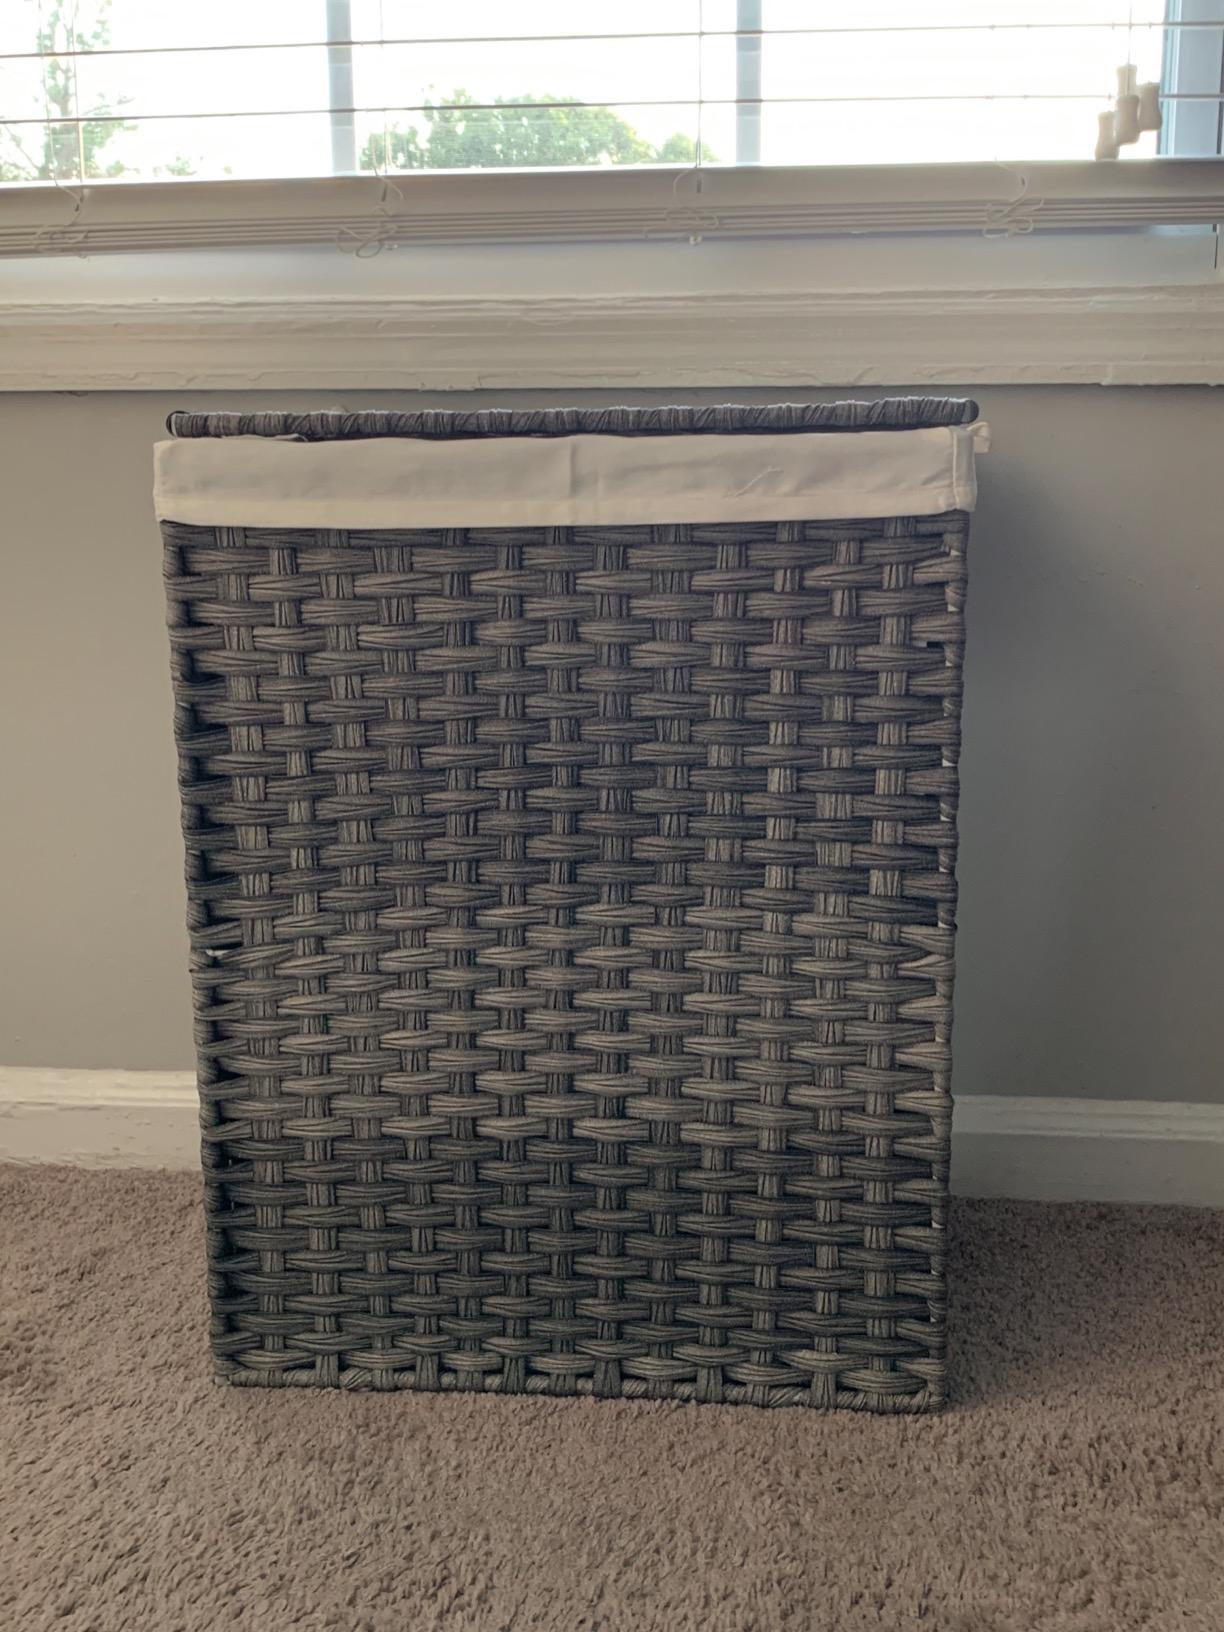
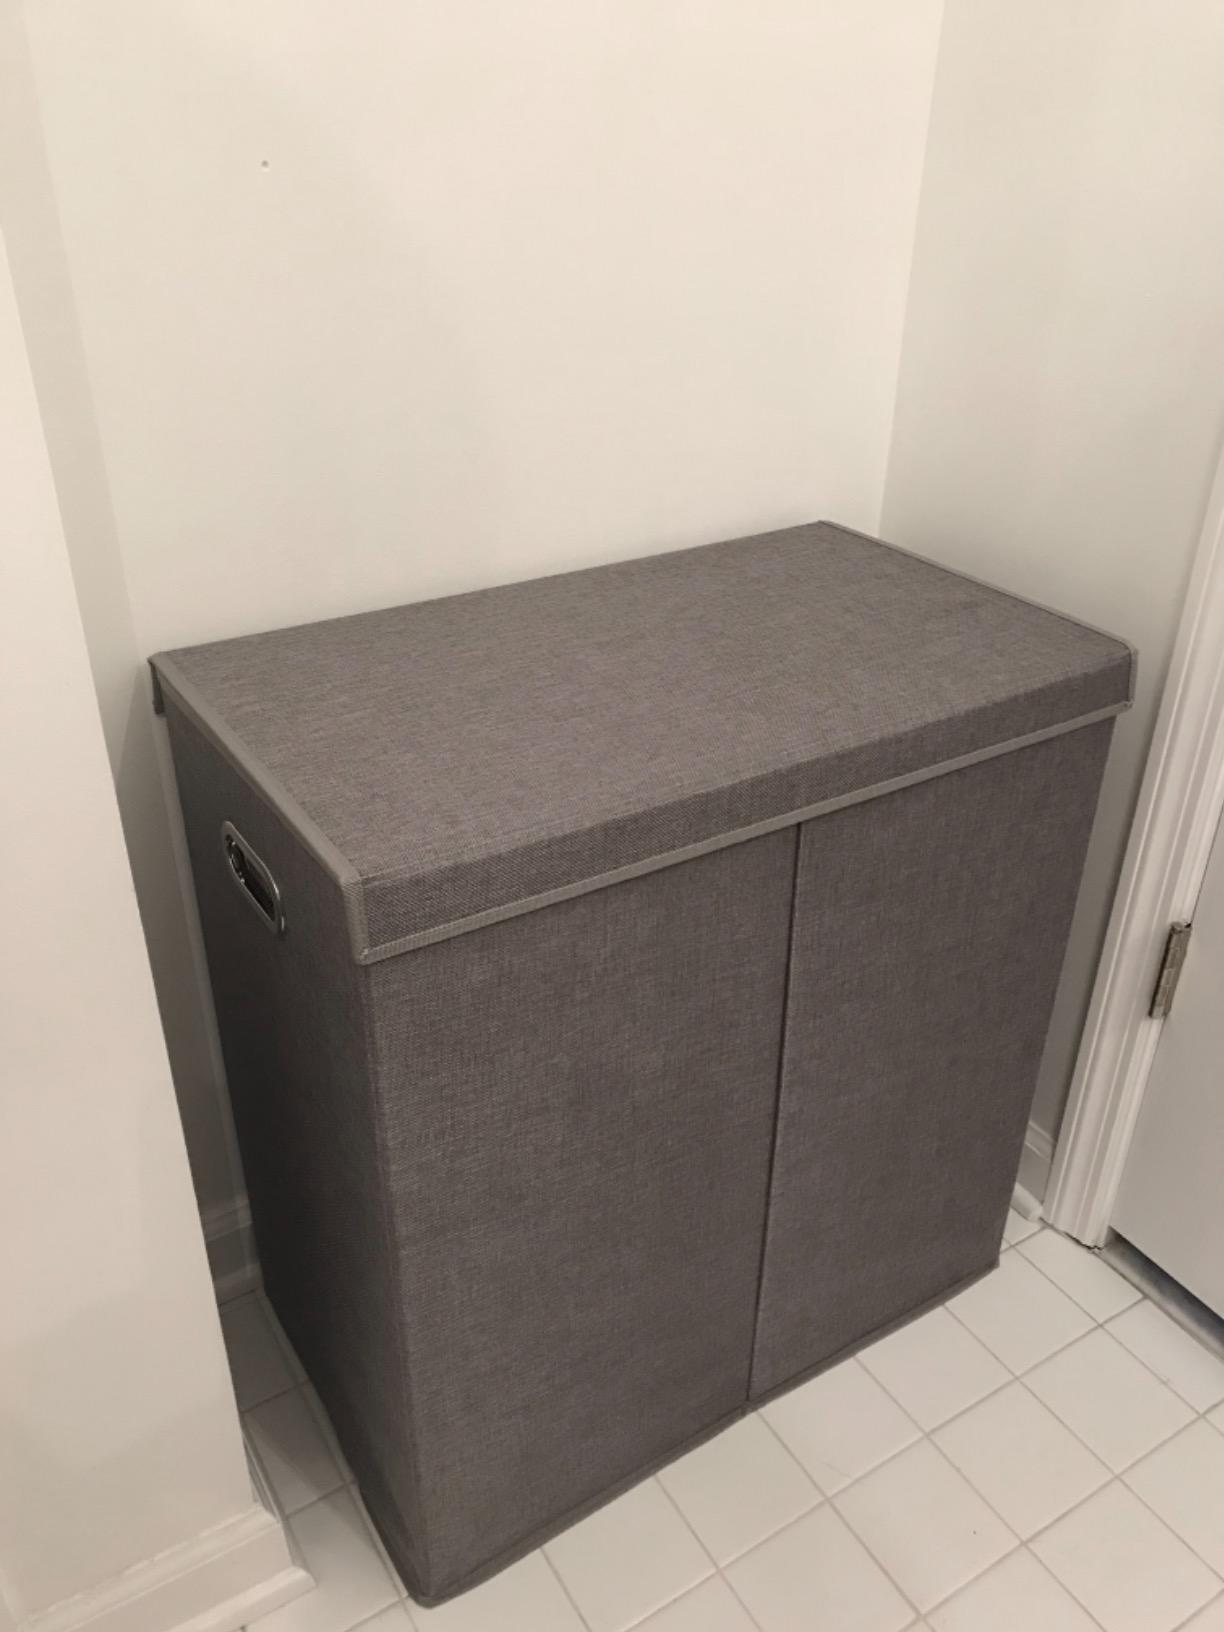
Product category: items_hamper
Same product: no